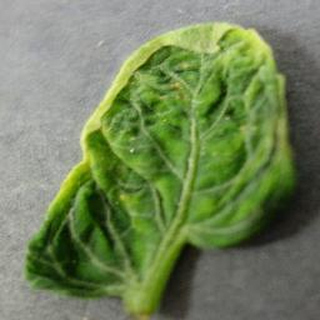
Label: tomato_yellow_leaf_curl_virus